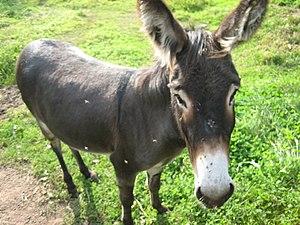
Un âne